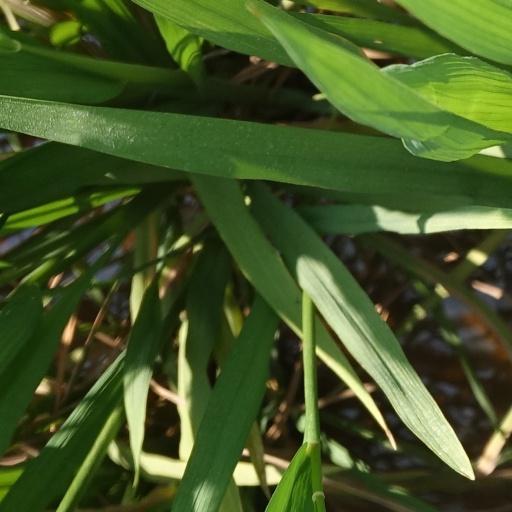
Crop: rice